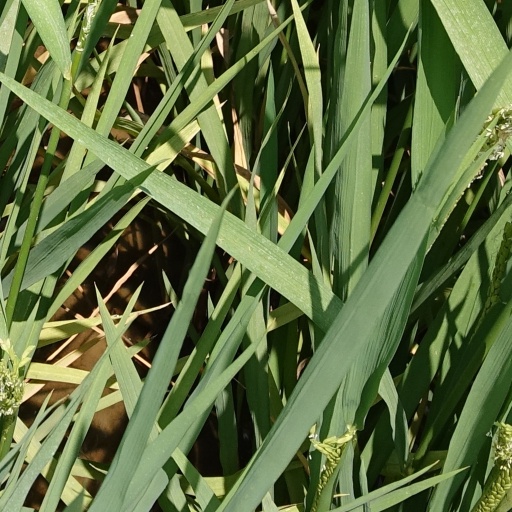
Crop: rice